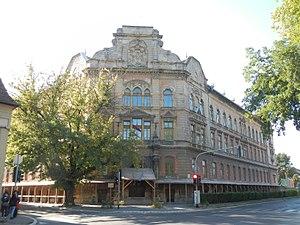
Cet article recense les monuments culturels du district de Bačka septentrionale en Serbie, dans la province autonome de Voïvodine.
Les monuments culturels protégés constituent une catégorie de monuments de Serbie inscrits sur une liste de monuments bénéficiant de la protection de l'État. Il s'agit d'une troisième catégorie de monuments protégés classés, par leur importance, après les monuments culturels d'importance exceptionnelle et les monuments culturels de grande importance.